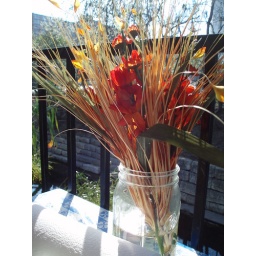
silk flowers in water ...